John Marriott Blashfield

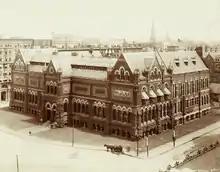
Museum of Fine Arts in Boston, demolished 1906, showing Blashfield's terracotta

Blashfield had taken over Grant's Iron foundry in Stamford, which was in Wharf Road and adjacent to the river Welland, which was convenient for bringing clay in and shipping terracotta out. The gateway to Blashfield's Terracotta works, which was formerly the gateway to Grant's Ironworks still stands in Wharf Road in Stamford, although it has been slightly re-positioned.